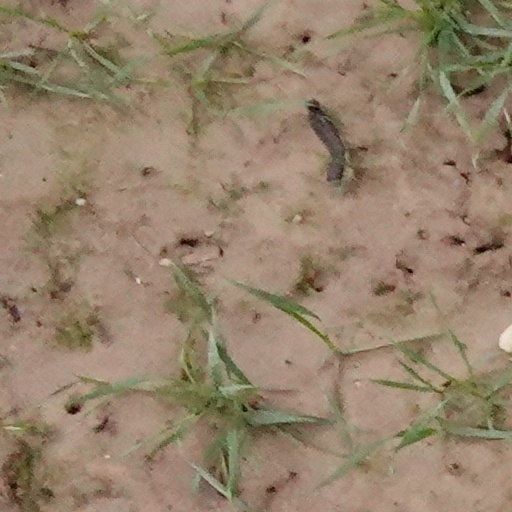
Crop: wheat